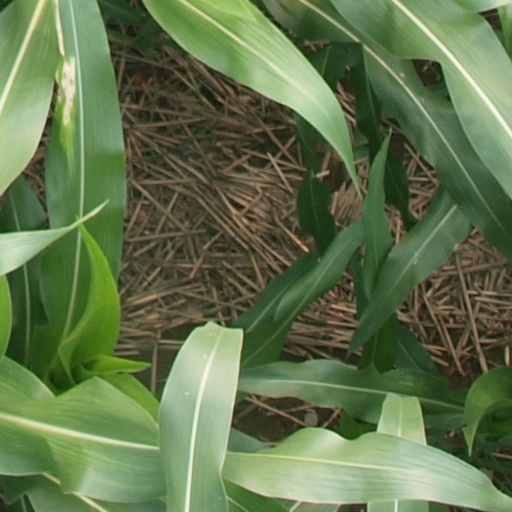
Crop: maize; corn